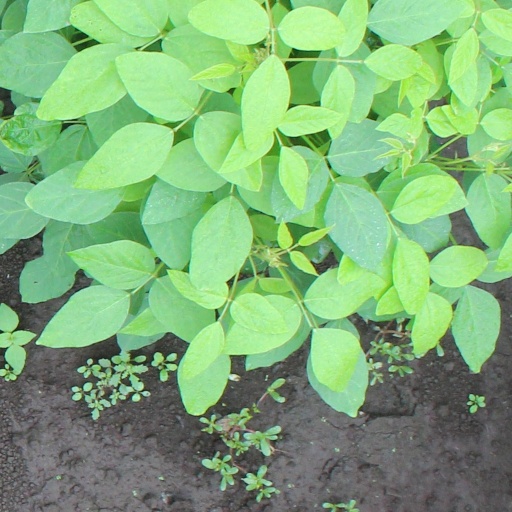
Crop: soybean